Modern Meat

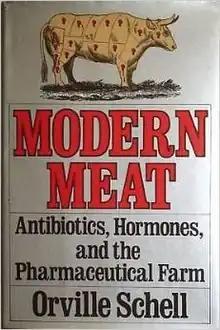

Modern Meat: Antibiotics, Hormones, and the Pharmaceutical Farm is a 1984 book by Orville Schell on intensive animal farming and antibiotic use in livestock.